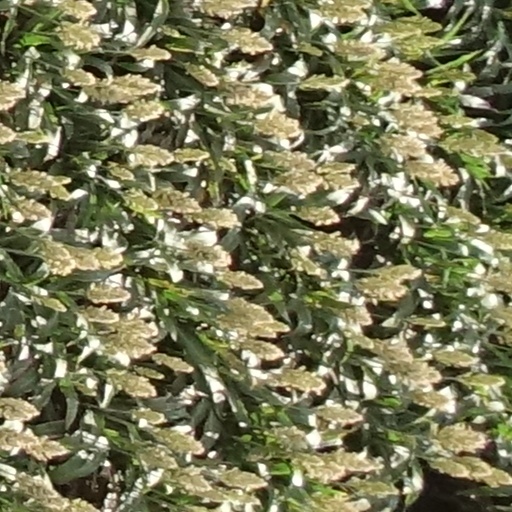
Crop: sorghum